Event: Nepal Earthquake
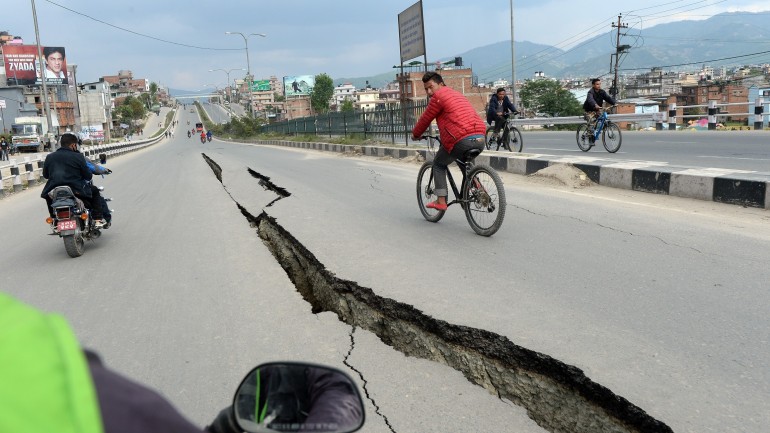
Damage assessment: damage